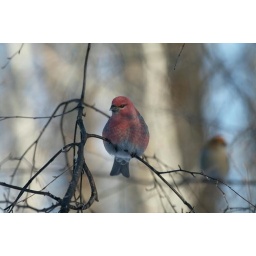
A male in front of an out of focus female or young male. Taken Jan 2, 2009.